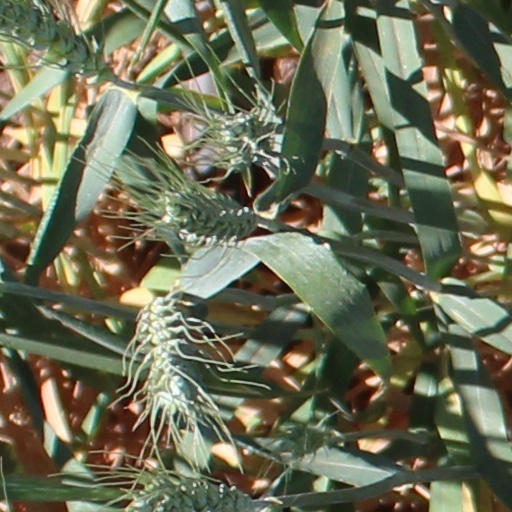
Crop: wheat